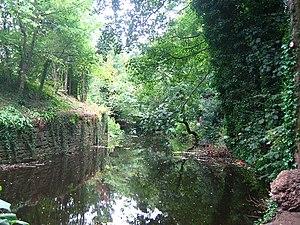
Le Water of Leith est la rivière principale d'Édimbourg, la capitale d'Écosse.